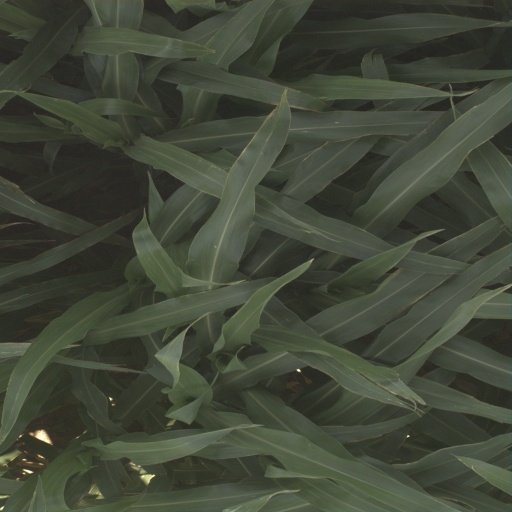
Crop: sorghum